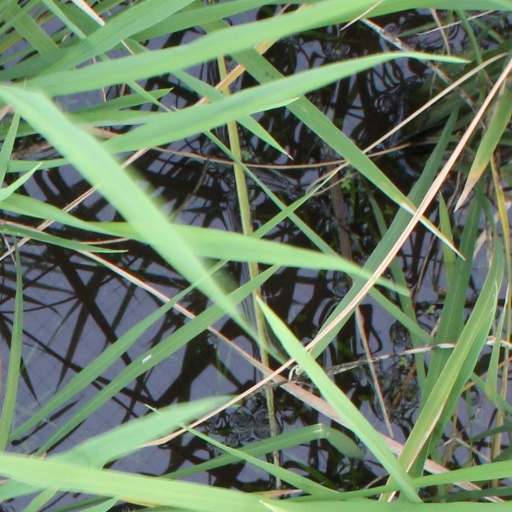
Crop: rice